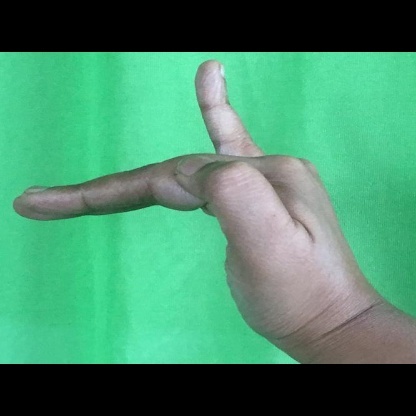
Mudra: Hamsapaksha